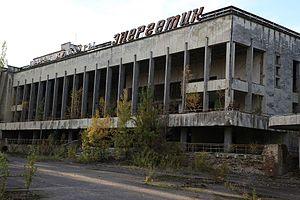
Le Palais de la Culture est un bâtiment abandonné depuis 1986 suite à la Catastrophe nucléaire de Tchernobyl, il est situé dans la ville Ukrainienne de Prypiat.